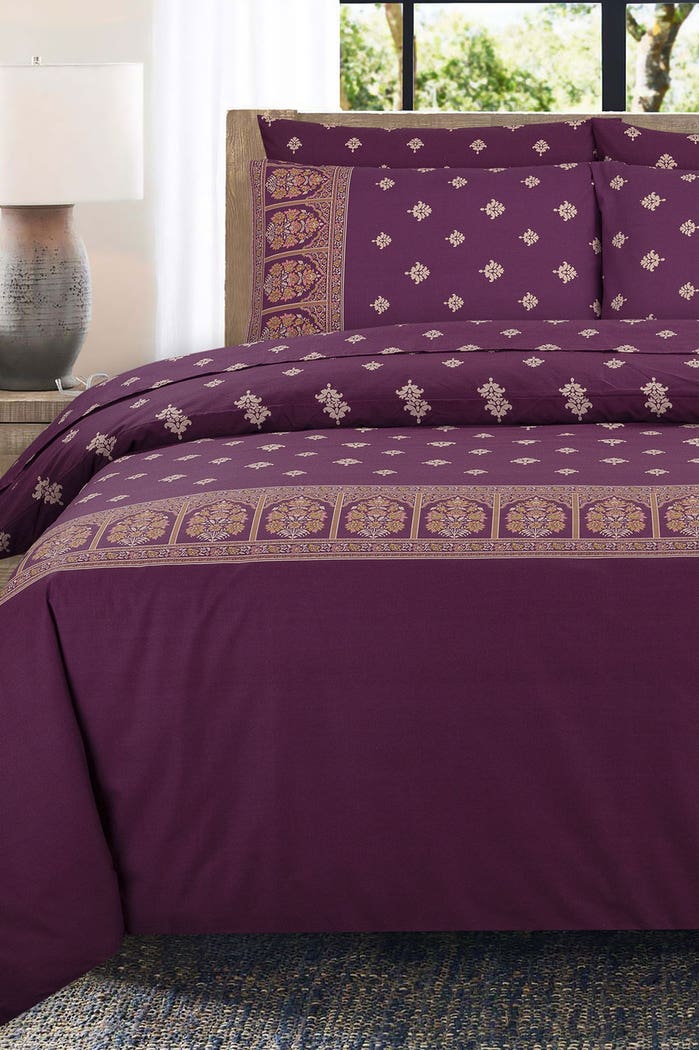
purple gold embroidered cotton duvet